Araneta City

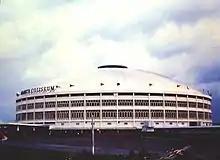
The Araneta Coliseum in the 1960s.

During the construction of the MRT Line 3 along Epifanio de los Santos Avenue (EDSA) in 1996, the Araneta Group saw the potential opportunity to revamp the complex and proposed plans to once again begin its redevelopment plans and push the company's plans for long-term development. The redevelopment dream was further titillated in the aftermath of the construction of the LRT Line 2 a year later, and prompted J. Amado's son, Jorge L. Araneta to launch a multi-phase master plan to reinvigorate their long-waited vision. In January 1997, plans were also laid out to create a joint venture partnership with Ayala Land and Atok-Big Wedge Co. to push for the area's revival and redevelopment, which is expected to be worth ₱140 billion ($5.32 billion). After a series of negotiations, and along the uncertainties caused by the 1997 Asian financial crisis, the Araneta Group decided to drop the proposal in order to push their own redevelopment plan using the company's own finances assisted by various bank loans.